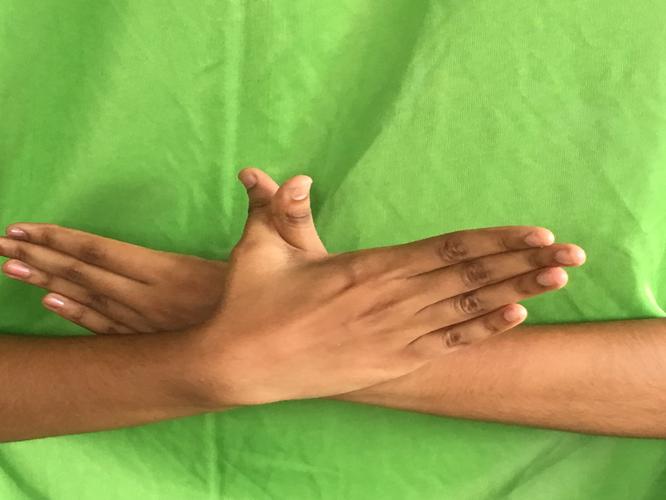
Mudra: Garuda
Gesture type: double_hand